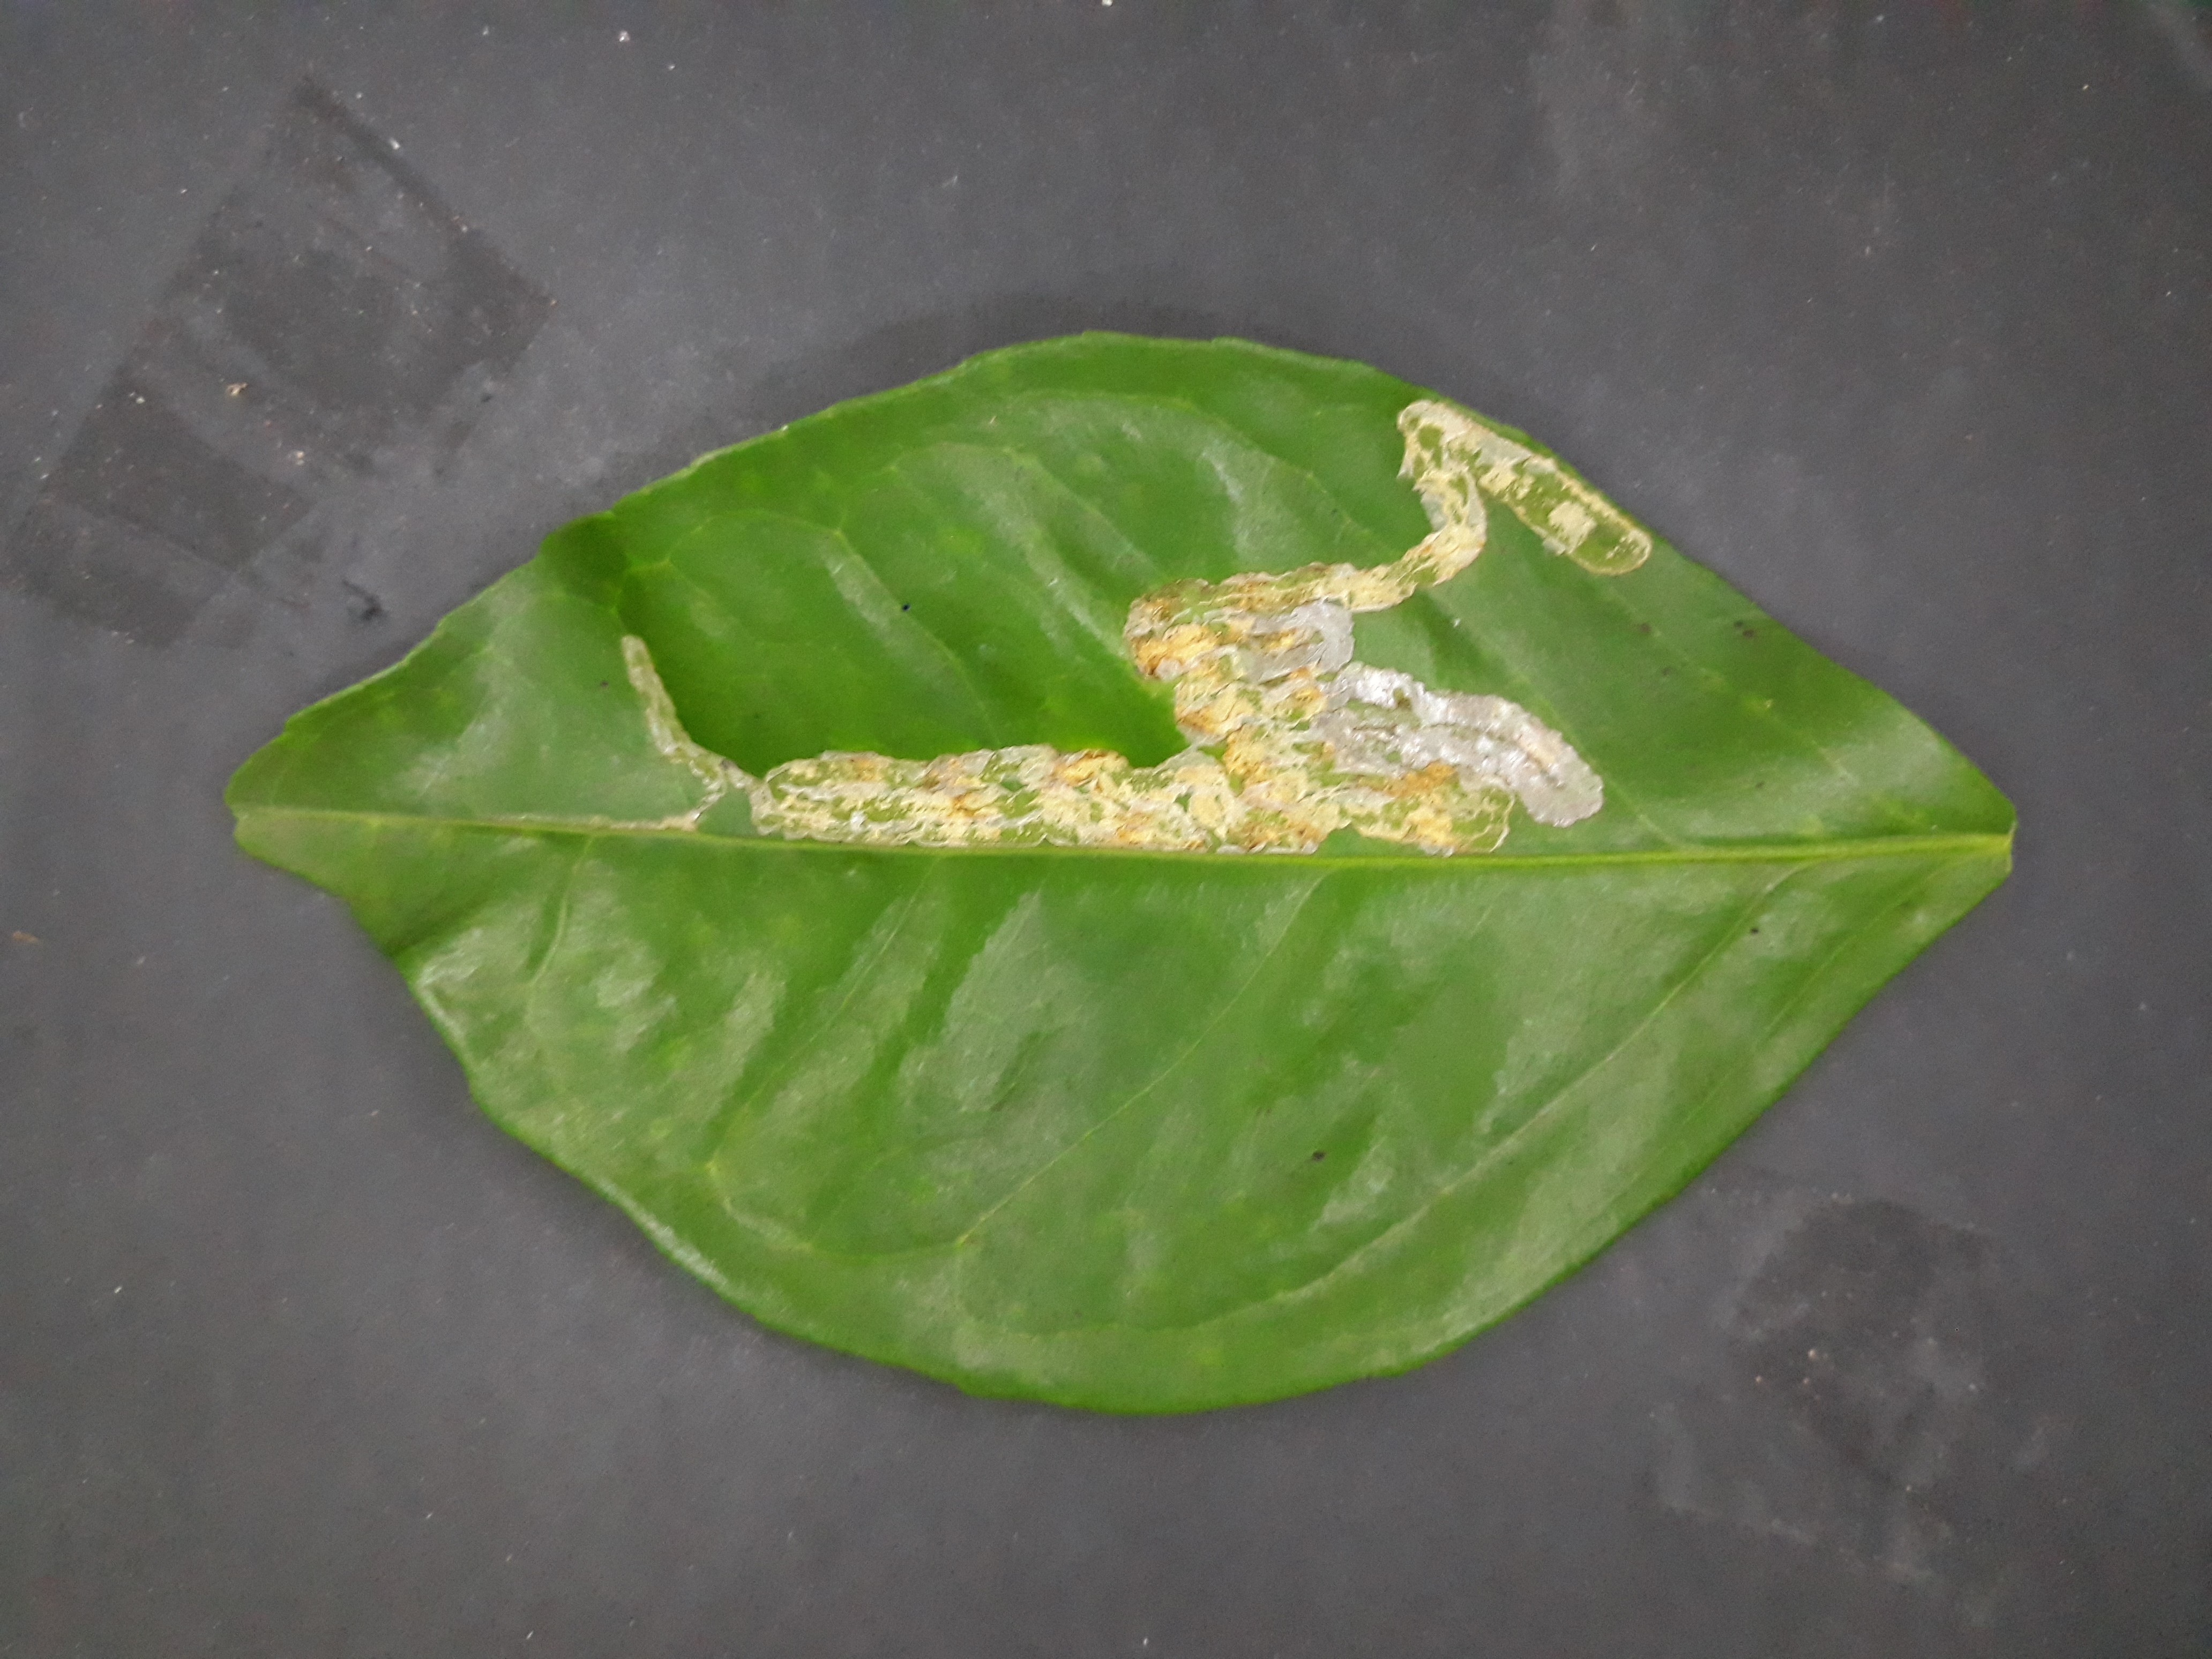
Label: Citrus_leafminer